Japanese battleship Nagato

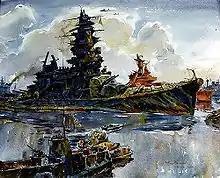
Painting of "Nagato" at Bikini Atoll after the Test Able explosion

On the morning of 25 October, the 1st Diversion Force passed through the San Bernardino Strait and headed for Leyte Gulf to attack the American forces supporting the invasion. In the Battle off Samar, "Nagato" engaged the escort carriers and destroyers of Task Group 77.4.3, codenamed "Taffy 3". At 06:01 she opened fire on three escort carriers, the first time she had ever fired her guns at an enemy ship, but missed. At 06:54 the destroyer fired a spread of torpedoes at the fast battleship ; the torpedoes missed "Haruna" and headed for "Yamato" and "Nagato" which were on a parallel course. The two battleships were forced 10 miles (16 km) away from the engagement before the torpedoes ran out of fuel. Turning back, "Nagato" engaged the American escort carriers and their screening ships, claiming to have damaged one cruiser with forty-five 410 mm and ninety-two 14 cm shells. The ineffectiveness of her shooting was the result of the poor visibility caused by numerous rain squalls and by smoke screens laid by the defending escorts. At 09:10 Kurita ordered his ships to break off the engagement and head north. At 10:20 he ordered the fleet south once more, but as they came under increasingly severe air attack he ordered a retreat again at 12:36. At 12:43 "Nagato" was hit in the bow by two bombs, but the damage was not severe. Four gunners were washed overboard at 16:56 as the ship made a sharp turn to avoid dive-bomber attacks; a destroyer was detached to rescue them, but they could not be found. As it retreated back to Brunei on 26 October, the Japanese fleet came under repeated air attacks. "Nagato" and "Yamato" used "Sankaidan" shells against them and claimed to have shot down several bombers. Over the course of the last two days she fired ninety-nine 410 mm and six hundred fifty-three 14 cm shells, suffering 38 crewmen killed and 105 wounded during the same time.